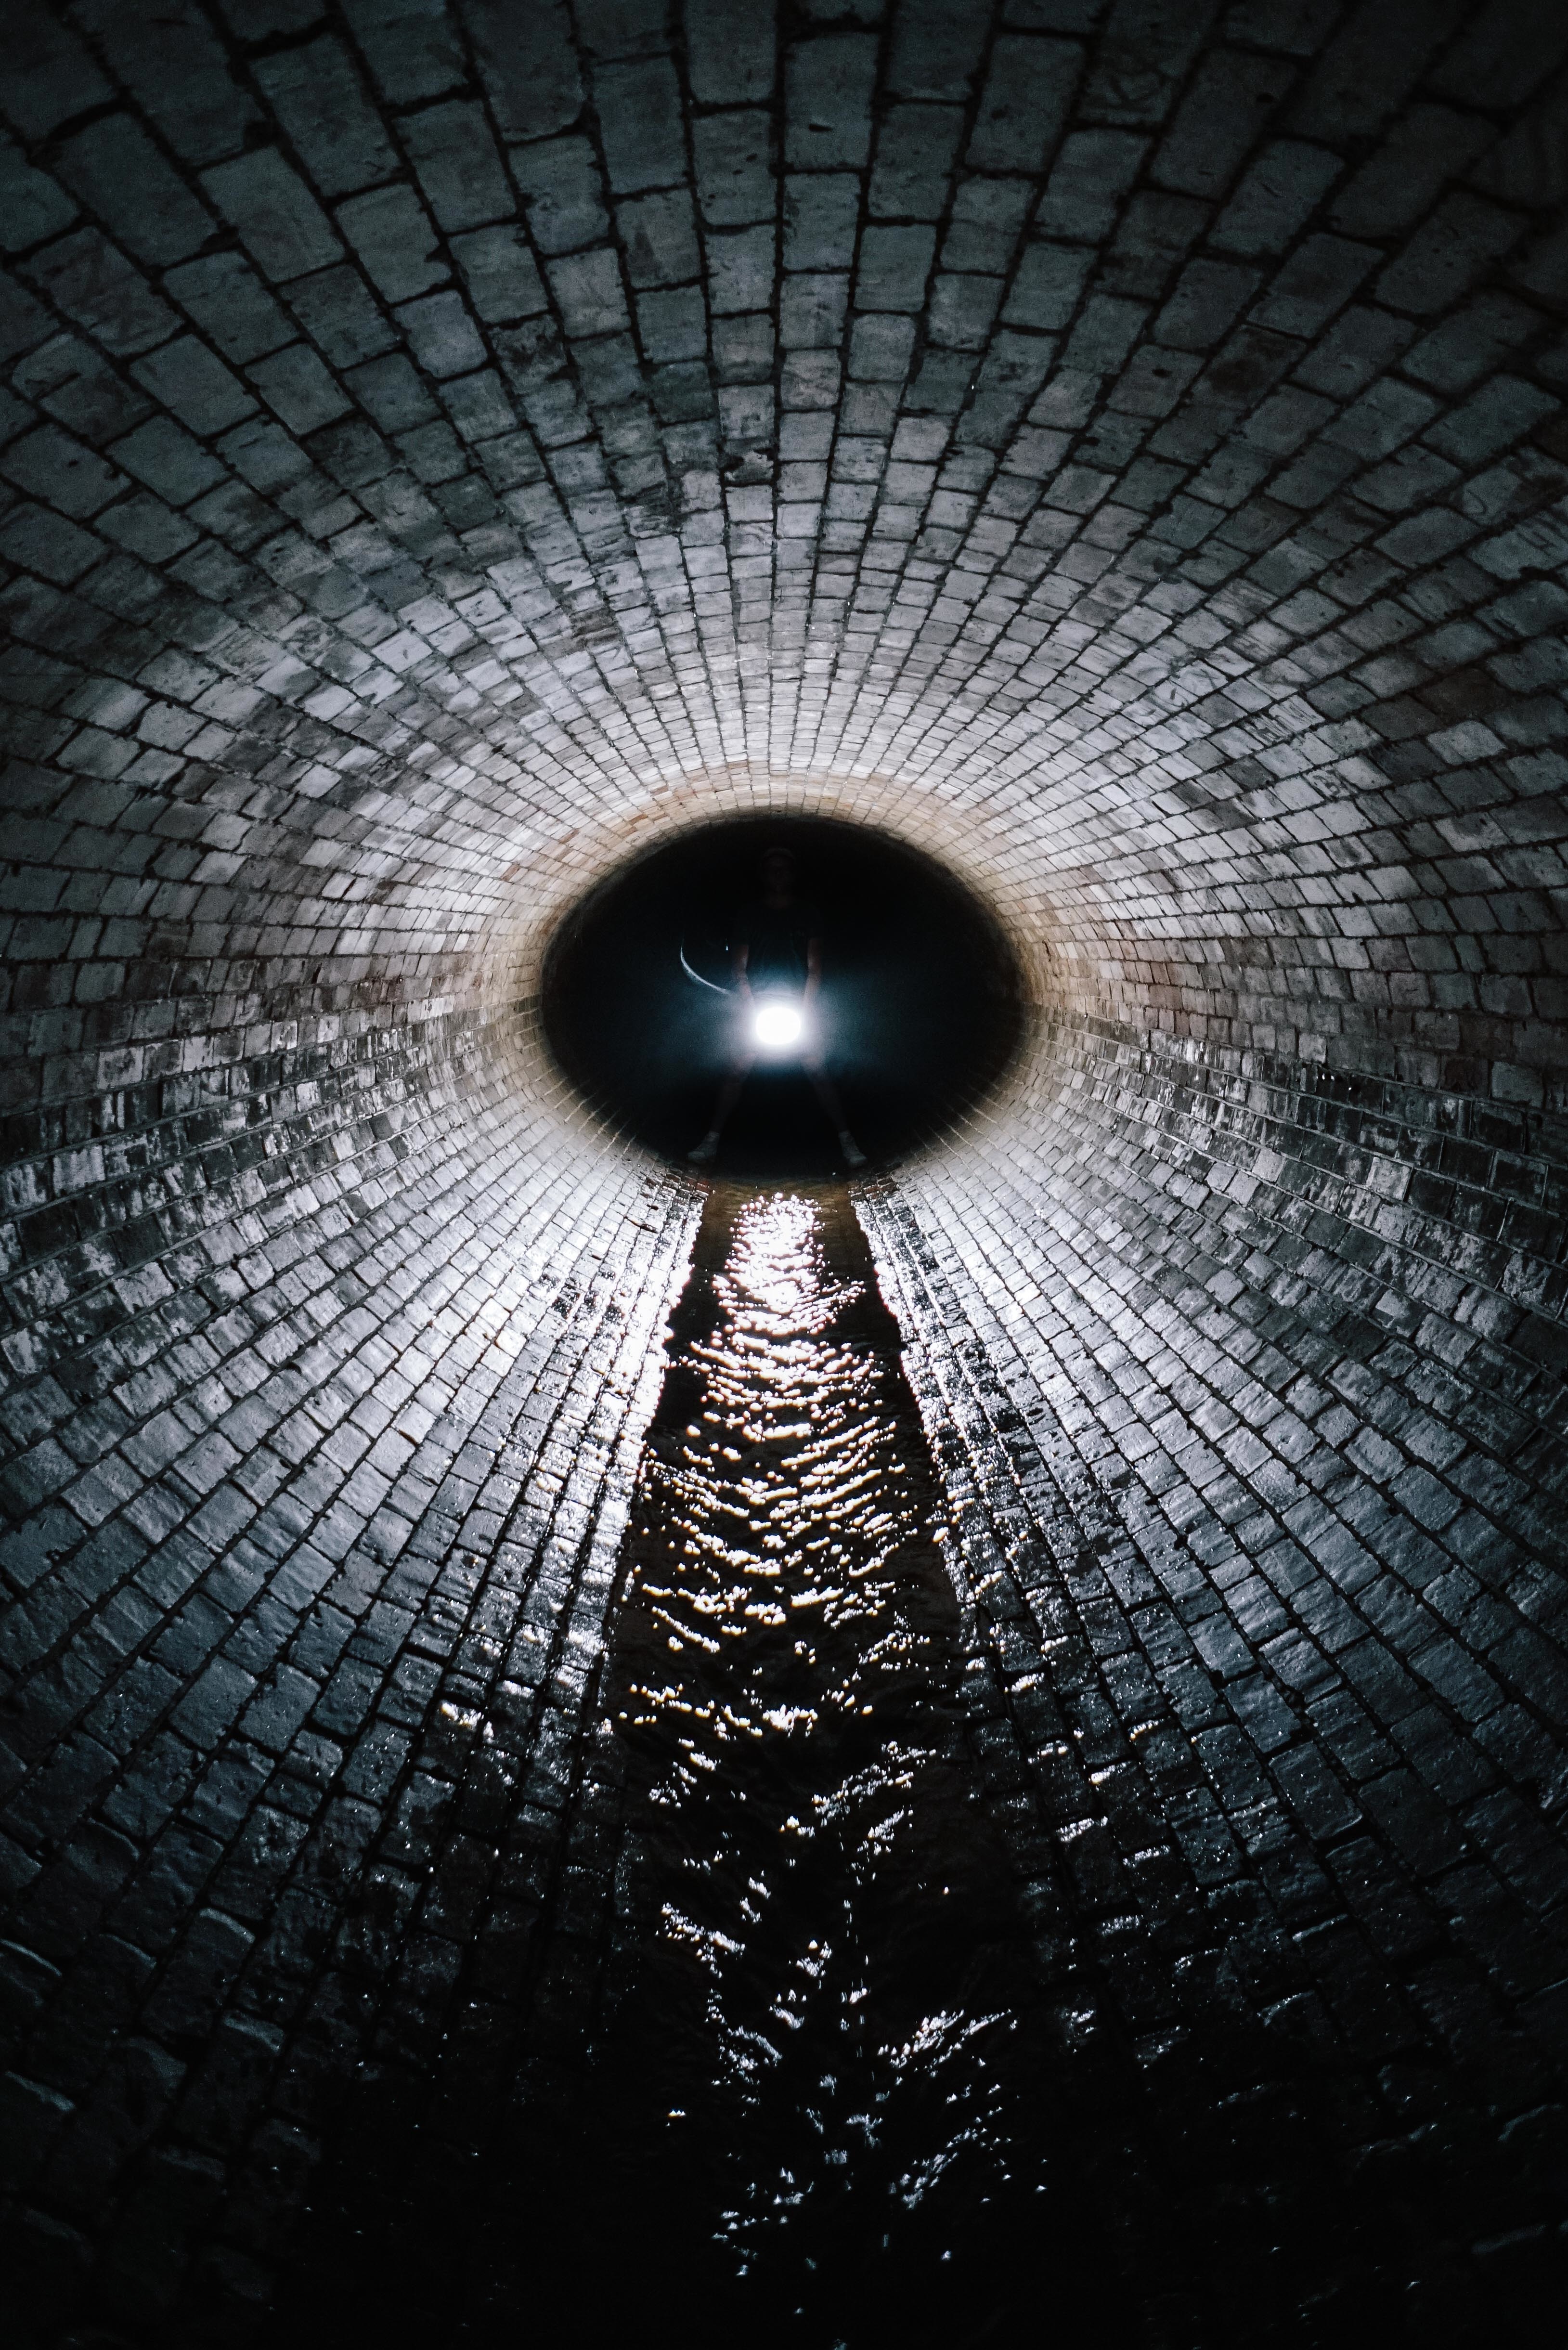
light, night, sunlight, tunnel, reflection, darkness, monochrome, lighting, circle, infrastructure, symmetry